Alton Towers railway station

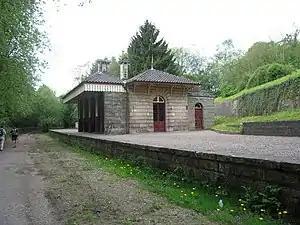
The remains of Alton Towers railway station

Alton is a former railway station in Staffordshire, which served the village of Alton and the country estate at Alton Towers. Opened in 1849 by the North Staffordshire Railway, the station was a stop on the Churnet Valley line. In 1954, the station was renamed Alton Towers. After its closure in 1965, the station site was purchased by Staffordshire County Council in 1969 to curtail persistent vandalism of the station building. In 1979, it was sold to the Landmark Trust, who reverted the site's name back to "Alton" and converted the former station buildings into holiday accommodation.